Allan Bower

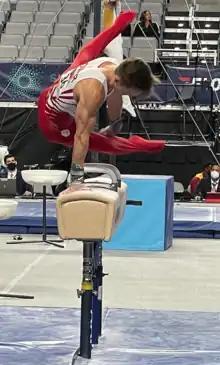
Bower at the 2021 U.S. National Gymnastics Championships

Allan Bower (born March 7, 1995) is an American artistic gymnast. He was a member of the United States men's national artistic gymnastics team and was an alternate for the 2020 Summer Olympics.